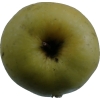
Label: Apple 13